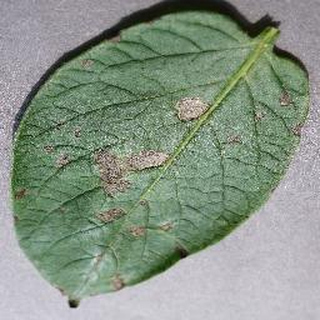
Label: potato_early_blight